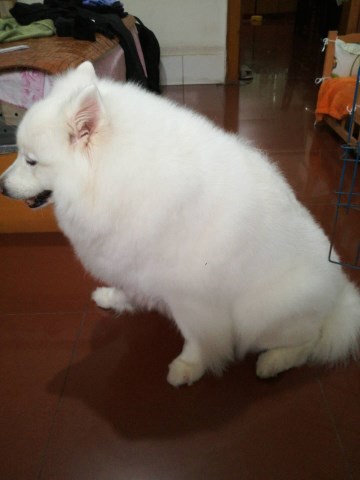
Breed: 253-n000107-Japanese_Spitzes